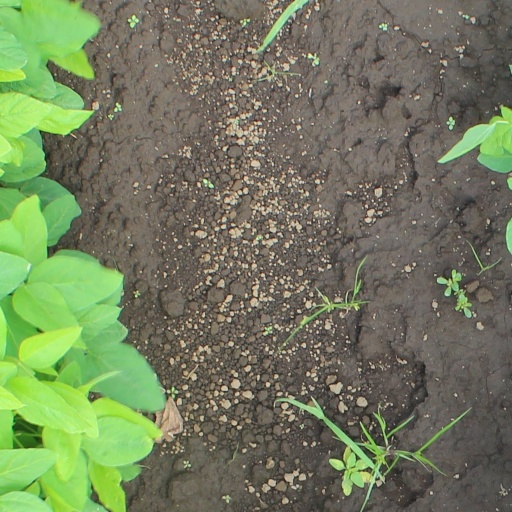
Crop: soybean